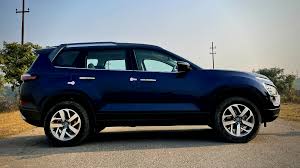
Label: noambulance